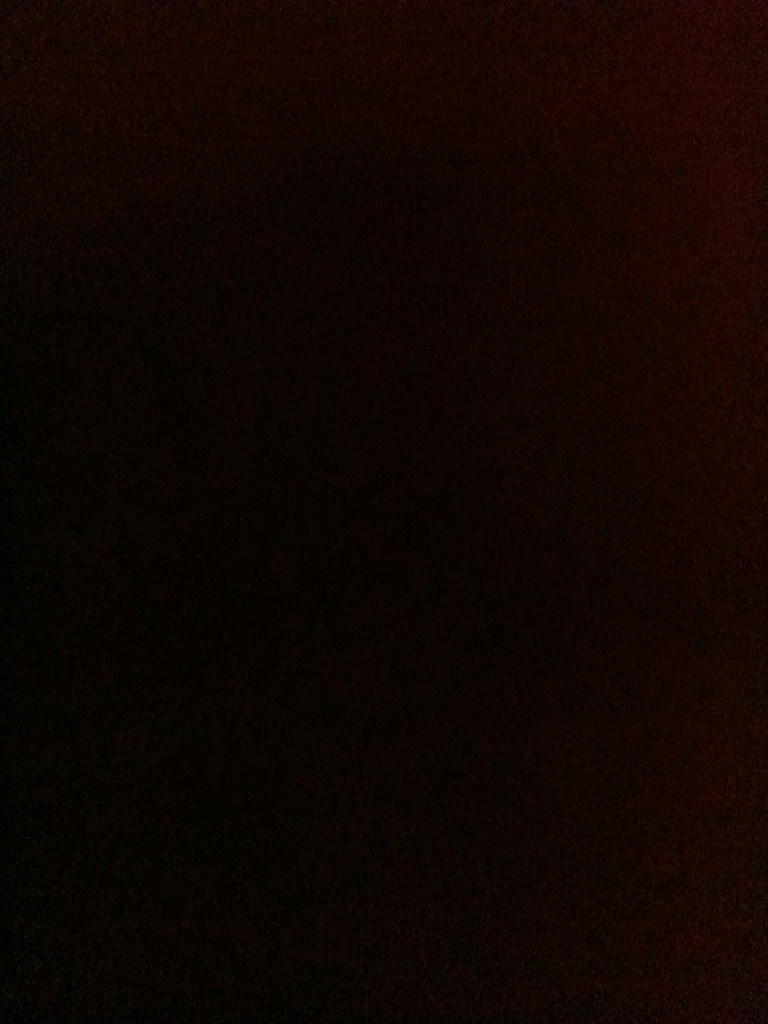Question: Is this picture in focus?
Answer: no